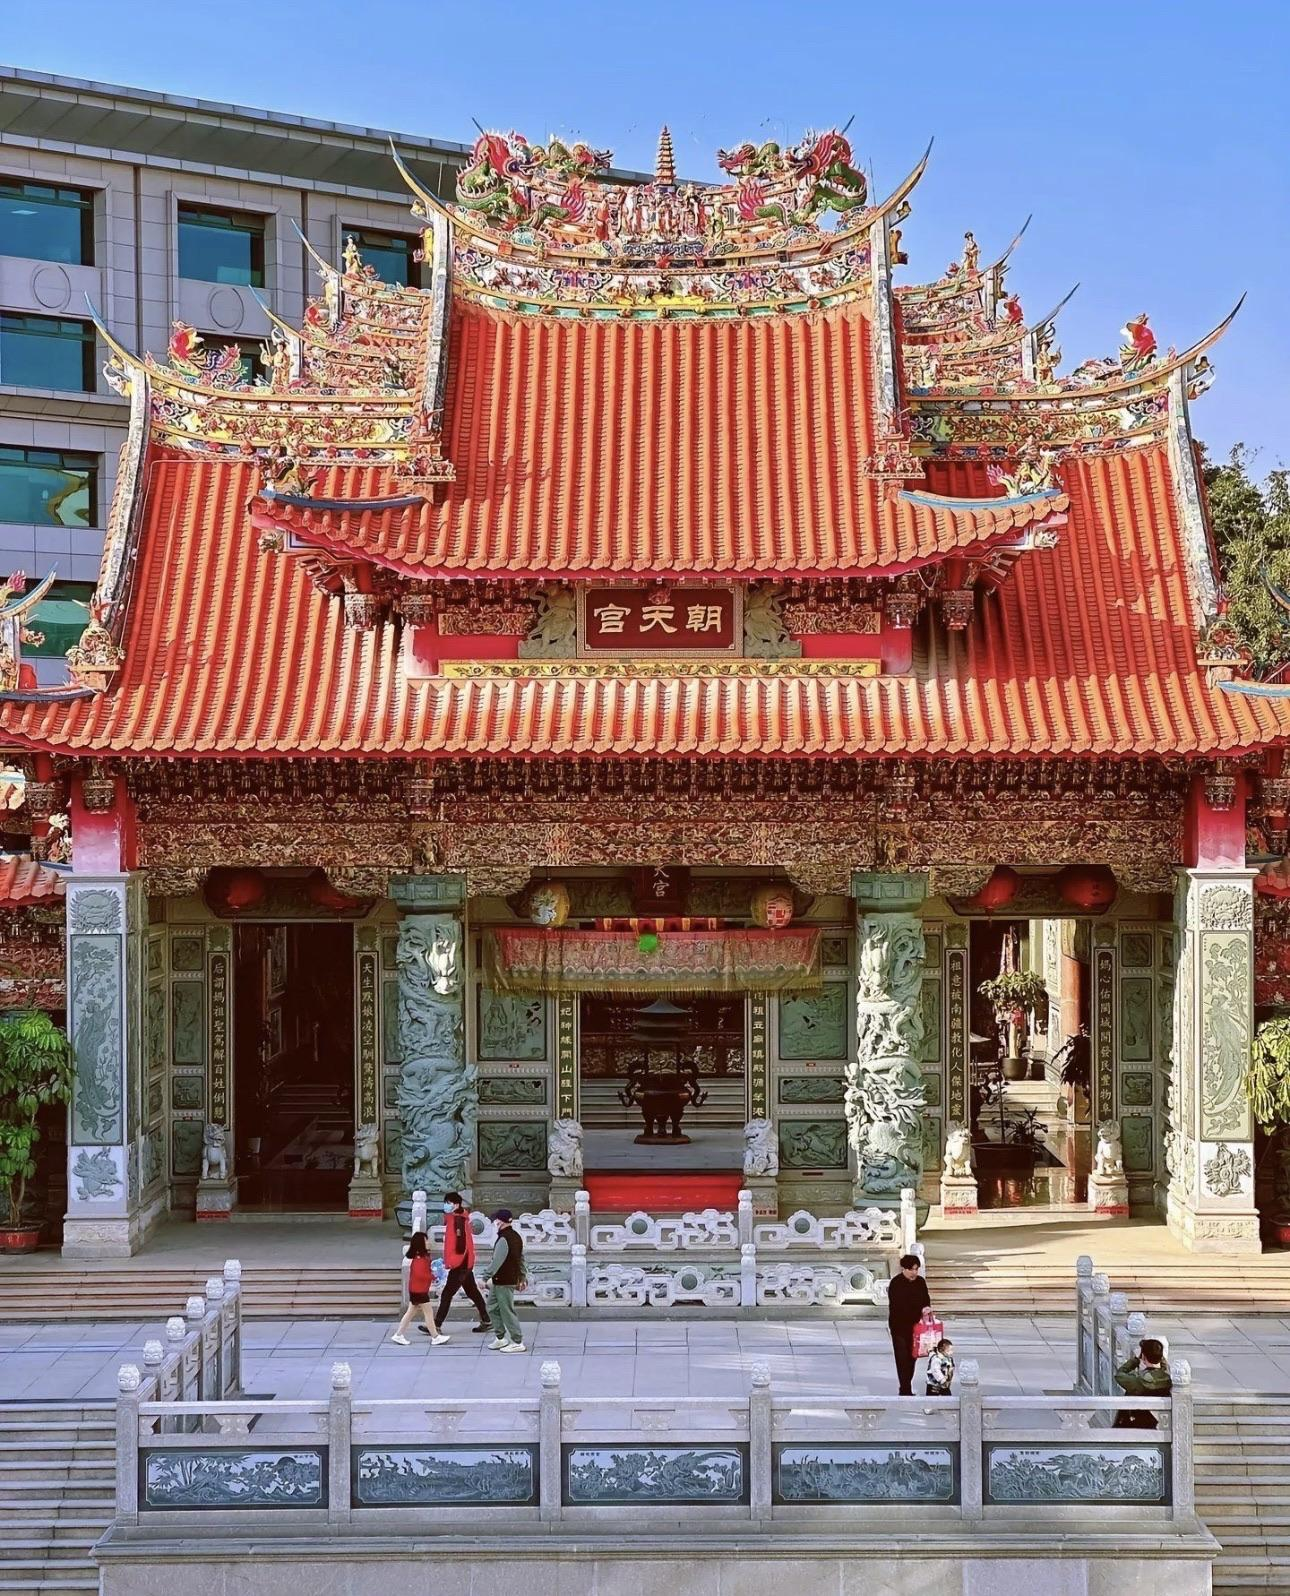
地标名称：闽南朝天宫
所在城市：厦门市·湖里区